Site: brandenburg
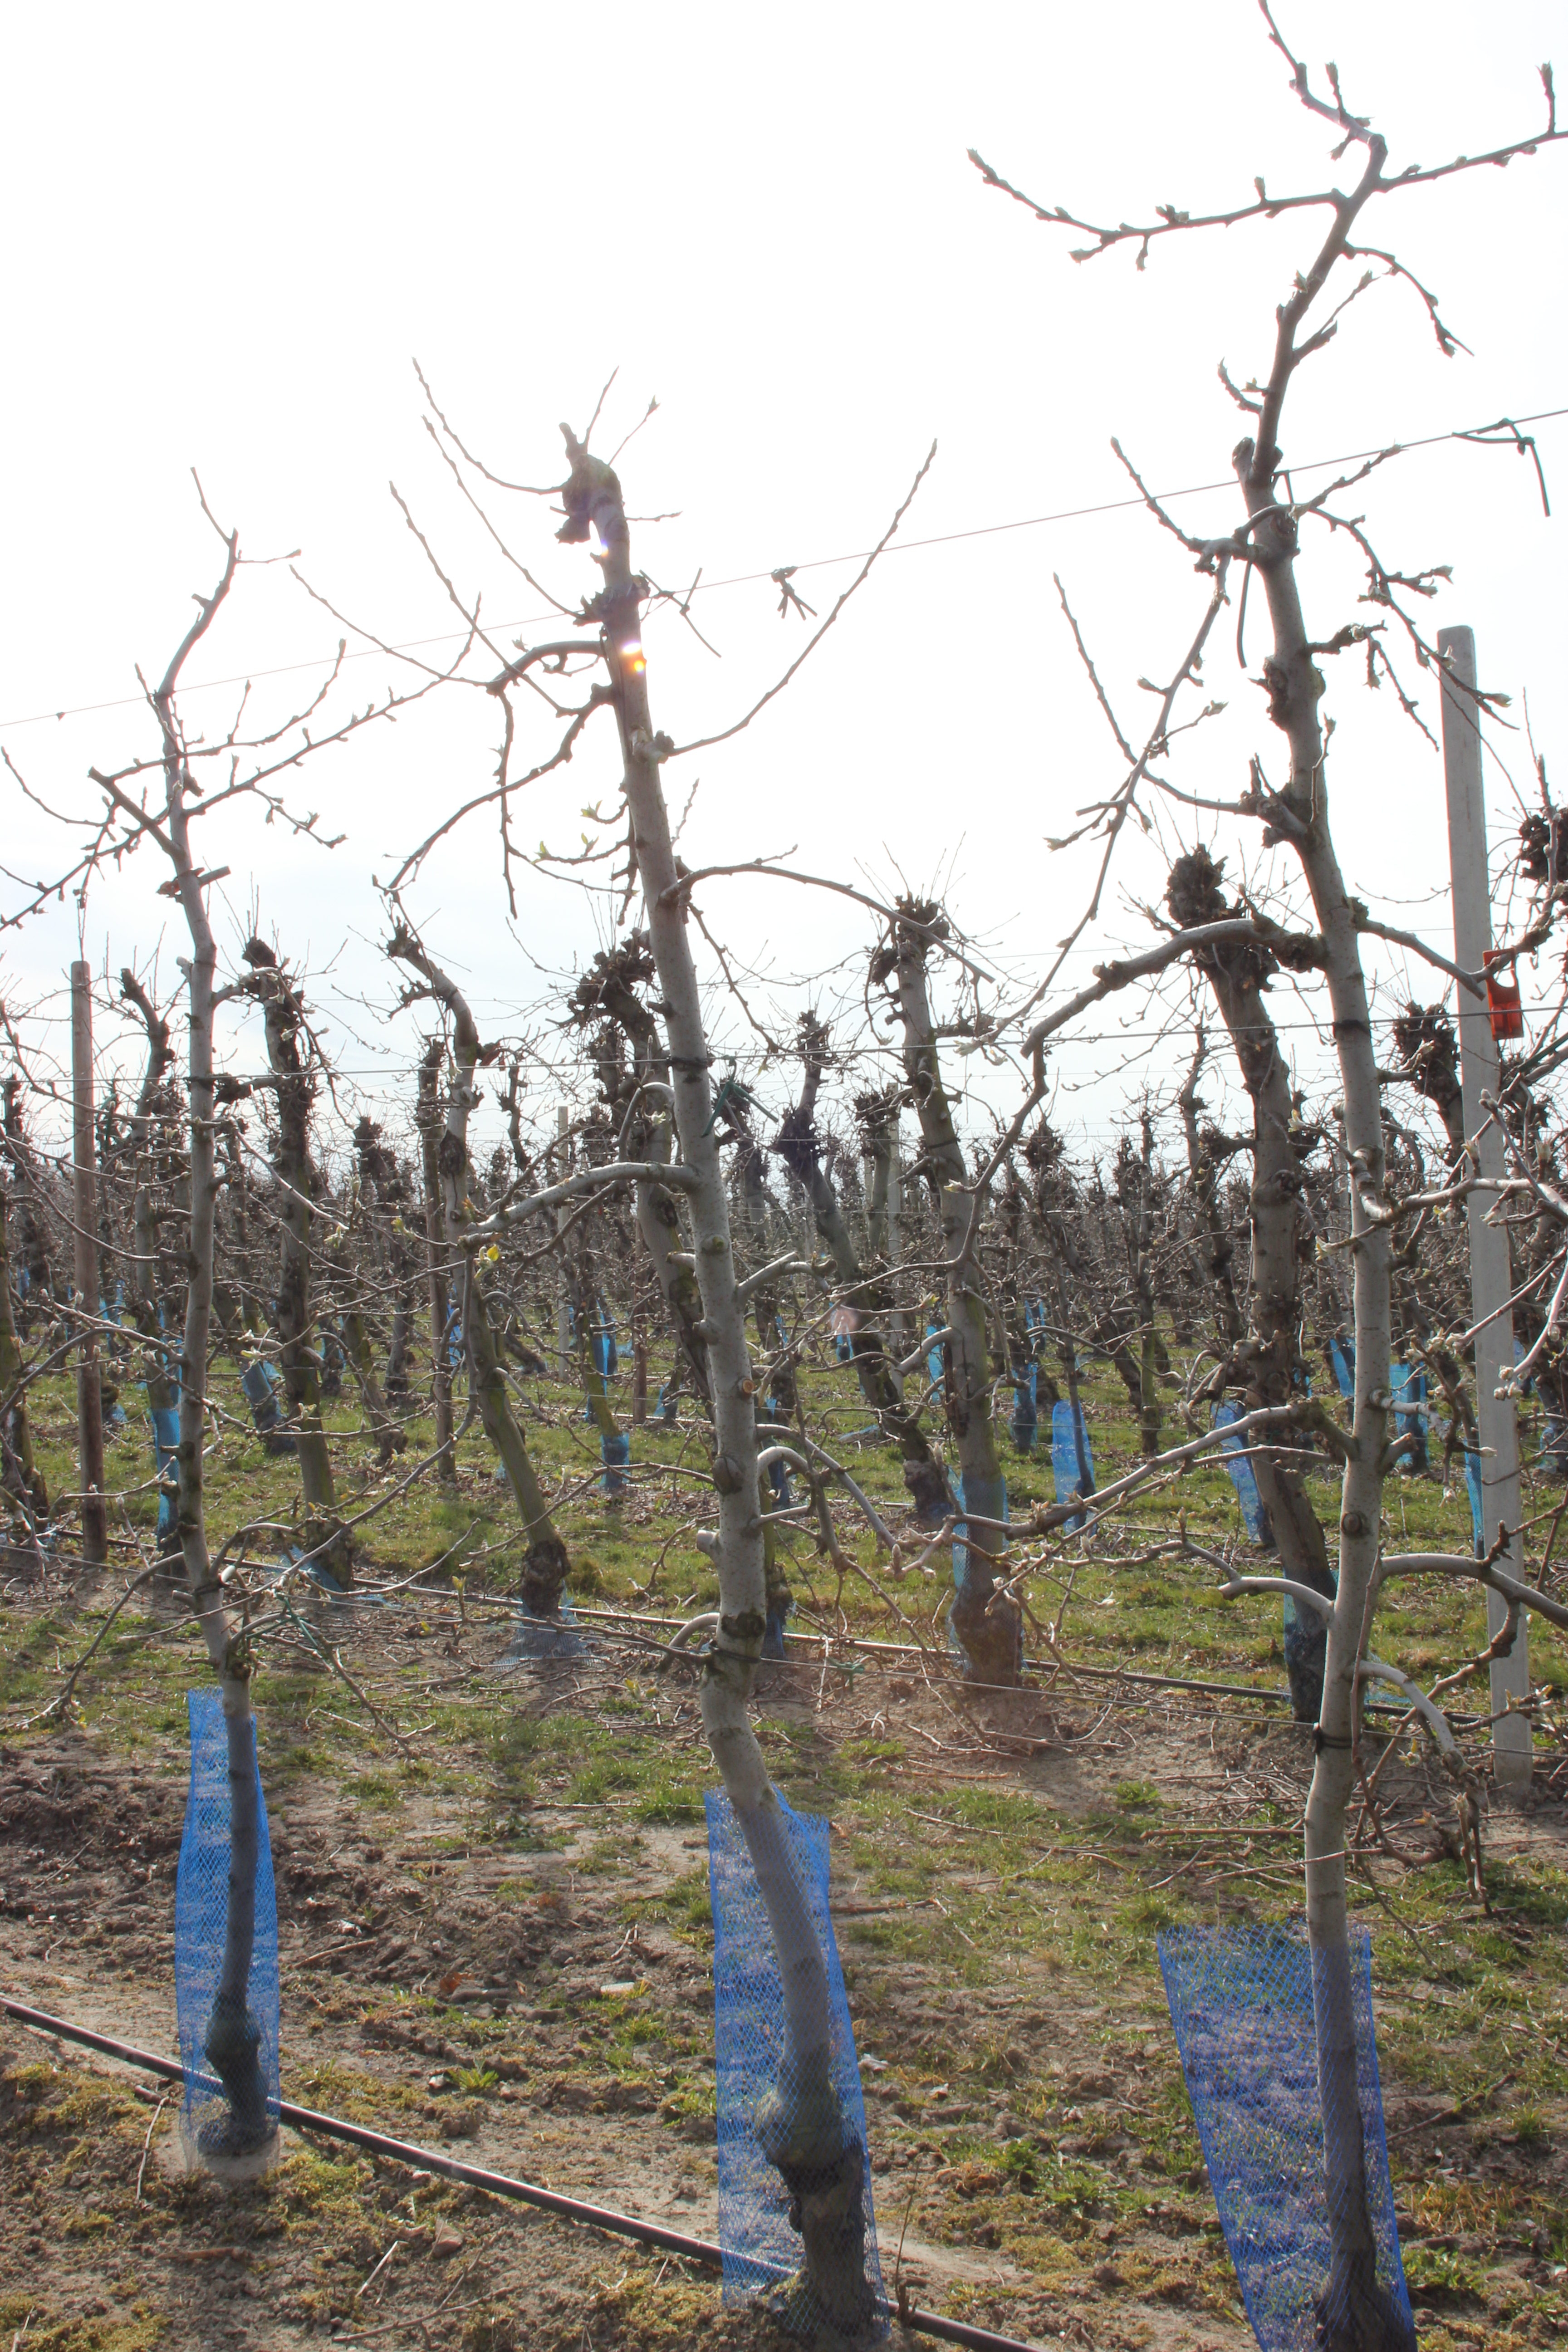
Growth stage (BBCH 54): Inflorescence emergence